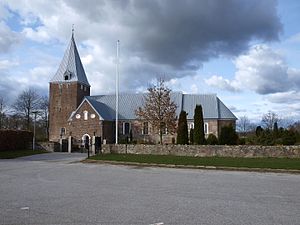
Nustrup Kirke
Nustrup Kirke, set fra sydsiden, 2015
Nustrup Kirke, set fra sydsiden - 5. april 2015
Nustrup Kirke er beliggende i landsbyen Nustrup i Nustrup Sogn, Haderslev Stift. Kirken er bygget omkring år 1100 og er flere gange ombygget og udvidet. Kirkegården er fra 1857.